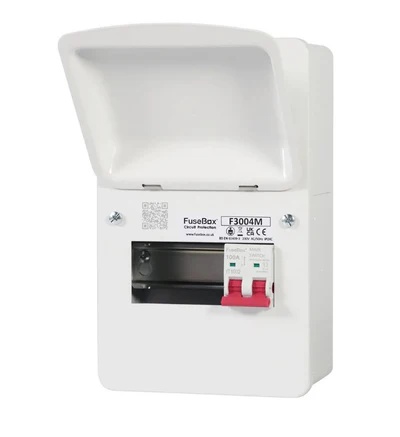
Fusebox F3004M 4-way (100A Main Switch)
NUMBER OF USABLE WAYS 4 PART NUMBER F3004M WEIGHT (1PC) Kg 2.3 DIMENSIONS (HxWxD)mm 259mm x 162mm x 113mm DOUBLE BANK N TAIL CLAMP COMPATIBLE (ACCF) Y STANDARD EN 61439-3 RATED VOLTAGE (Un/AC) 230V FREQUENCY (Hz) 50/60 PROTECTION DEGREE (IP) 2XC MAXIMUM TERMINAL BAR CAPACITY 16mm ² TERMINAL BAR TIGHTENING TORQUE (Nm) 2 DEVICE MOUNTING 35mm DIN RAIL
Brand: fusebox
Category: Hardware > Power & Electrical Supplies > Circuit Breaker Panels > Sub-Panel Breaker Panels